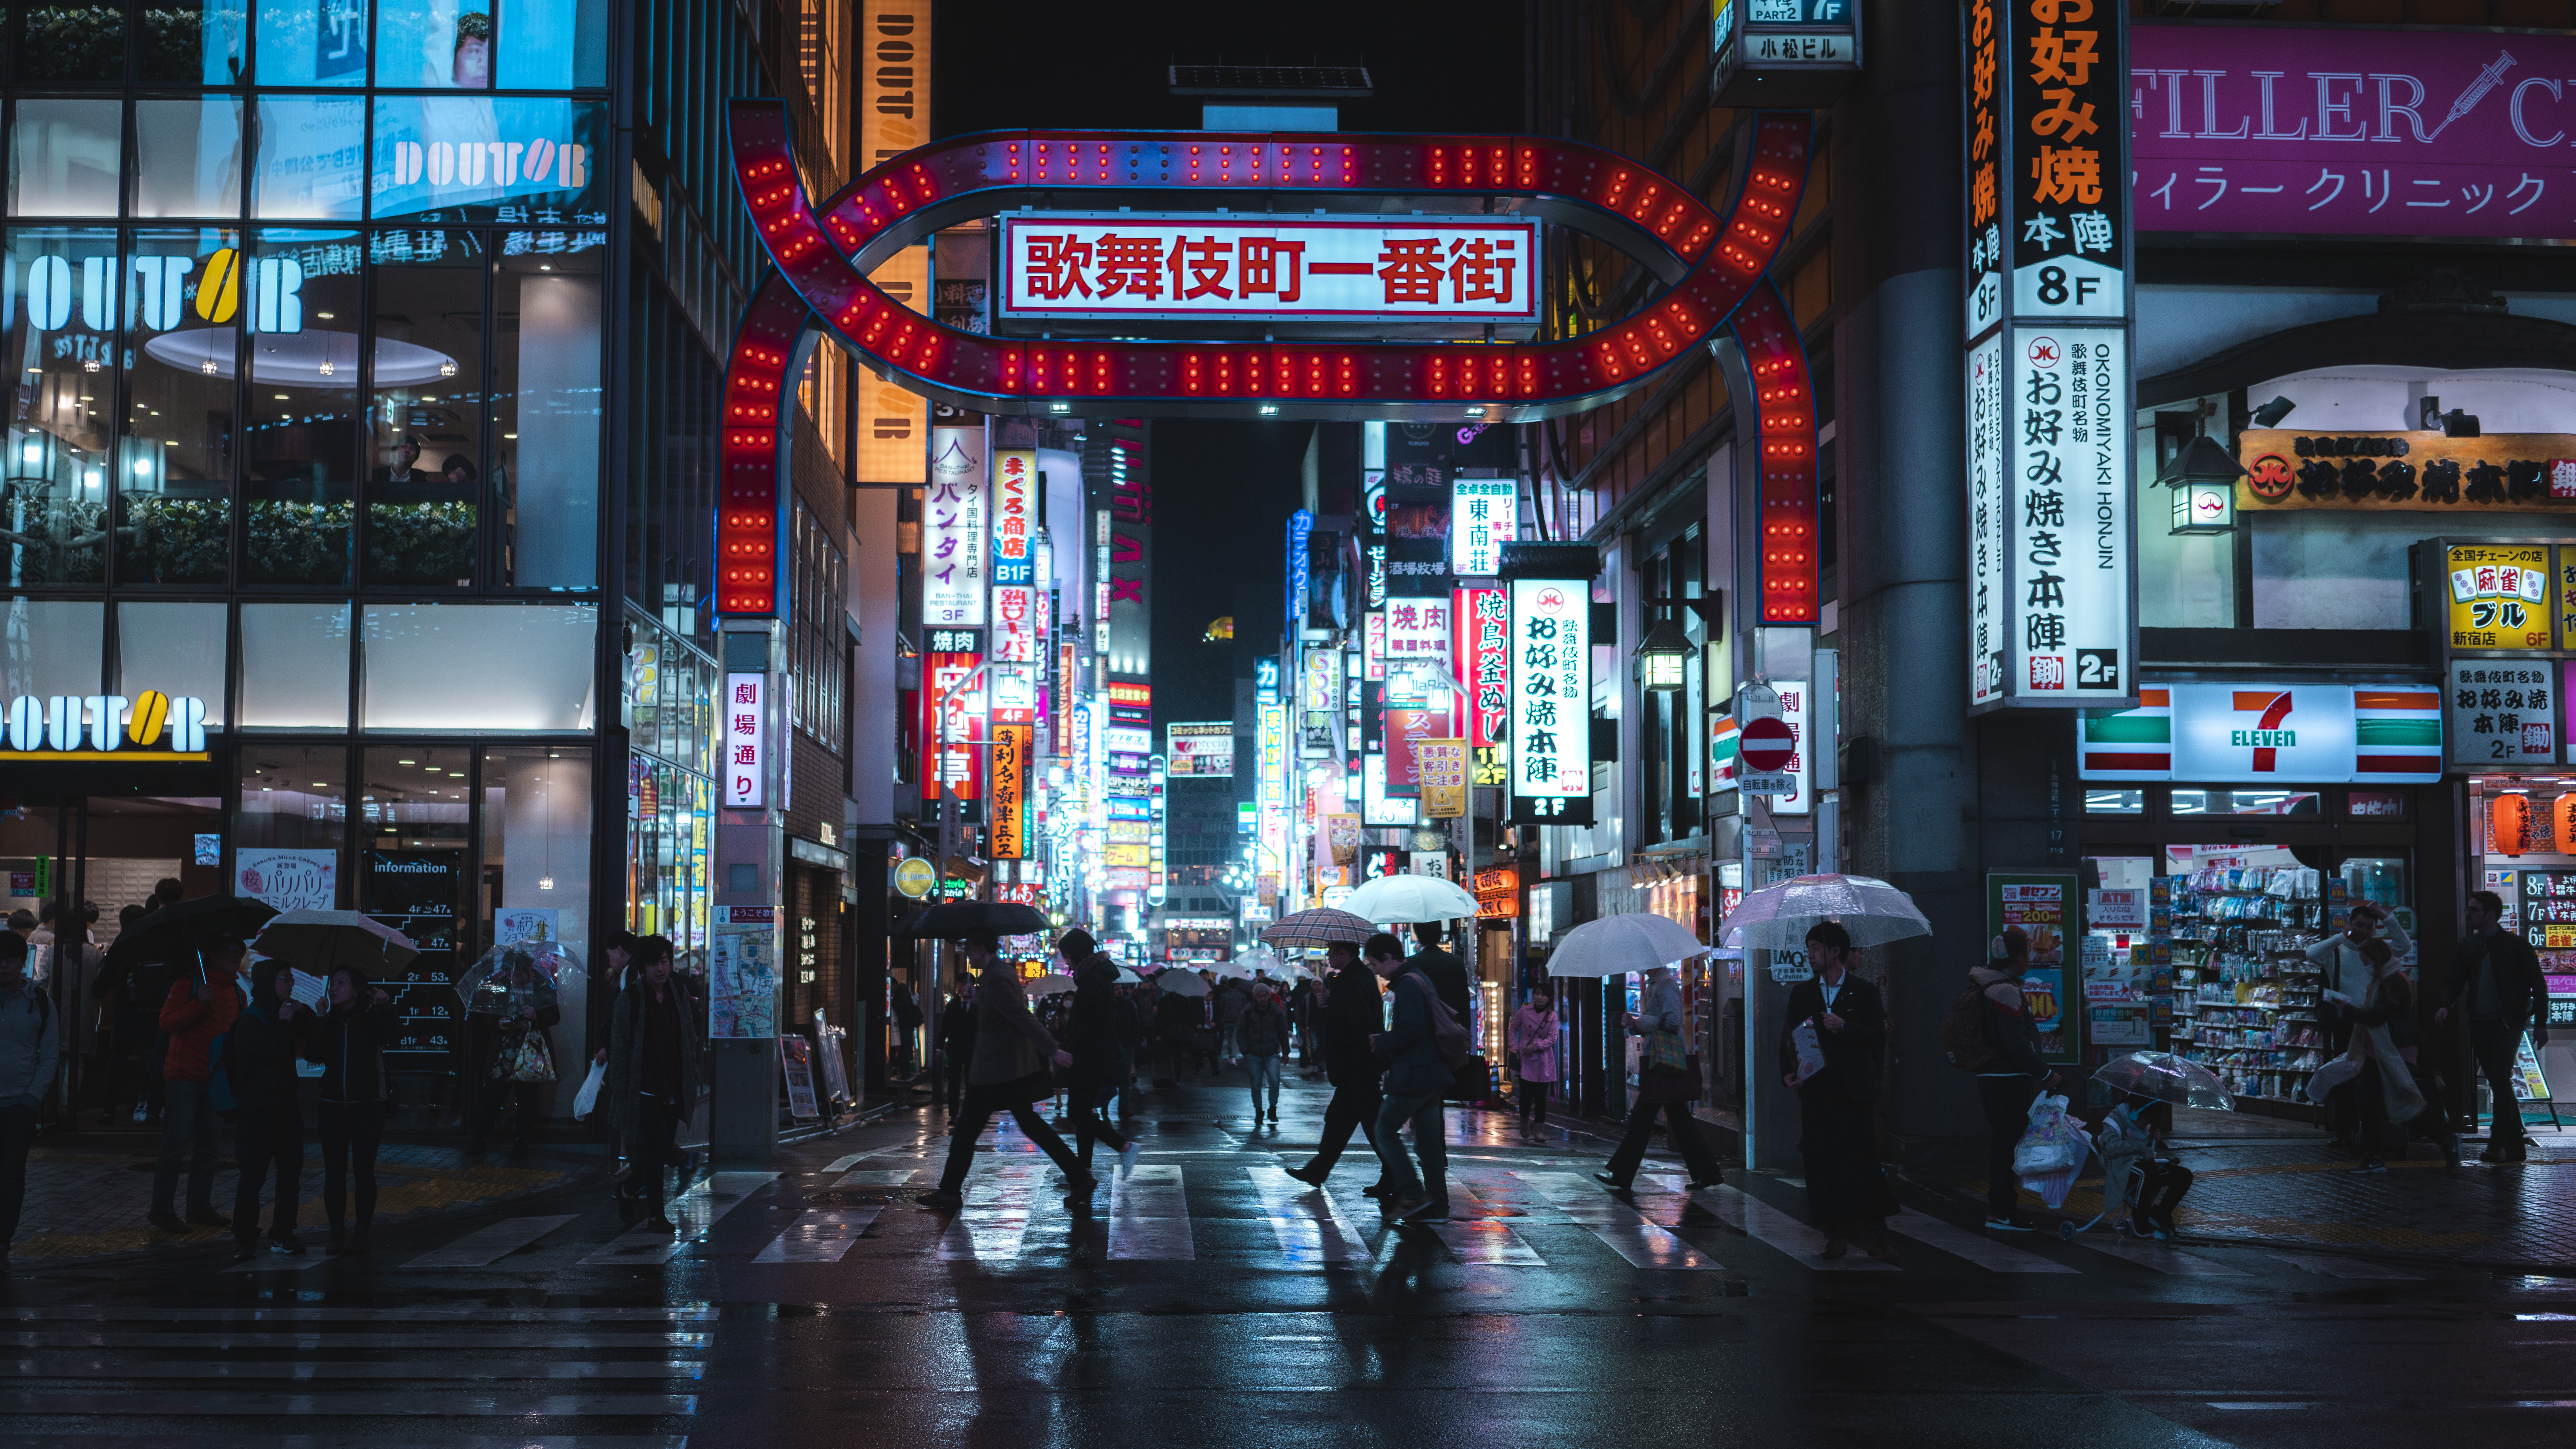
night, metropolitan area, metropolis, snapshot, urban area, town, city, electronic signage, street, building, pedestrian, infrastructure, signage, architecture, neon, photography, downtown